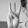
ASL letter: W